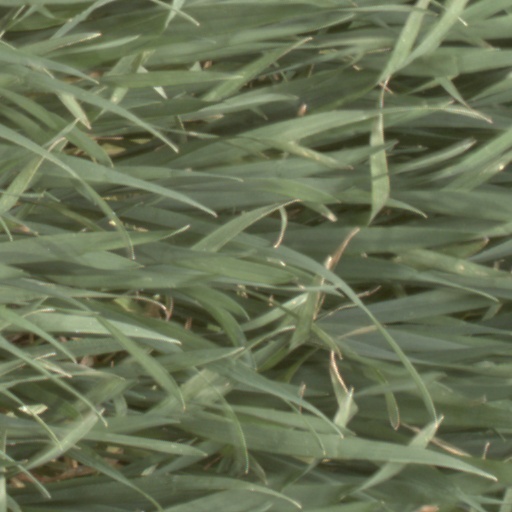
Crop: wheat